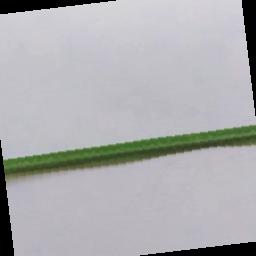
Label: Rice___Brown_Spot